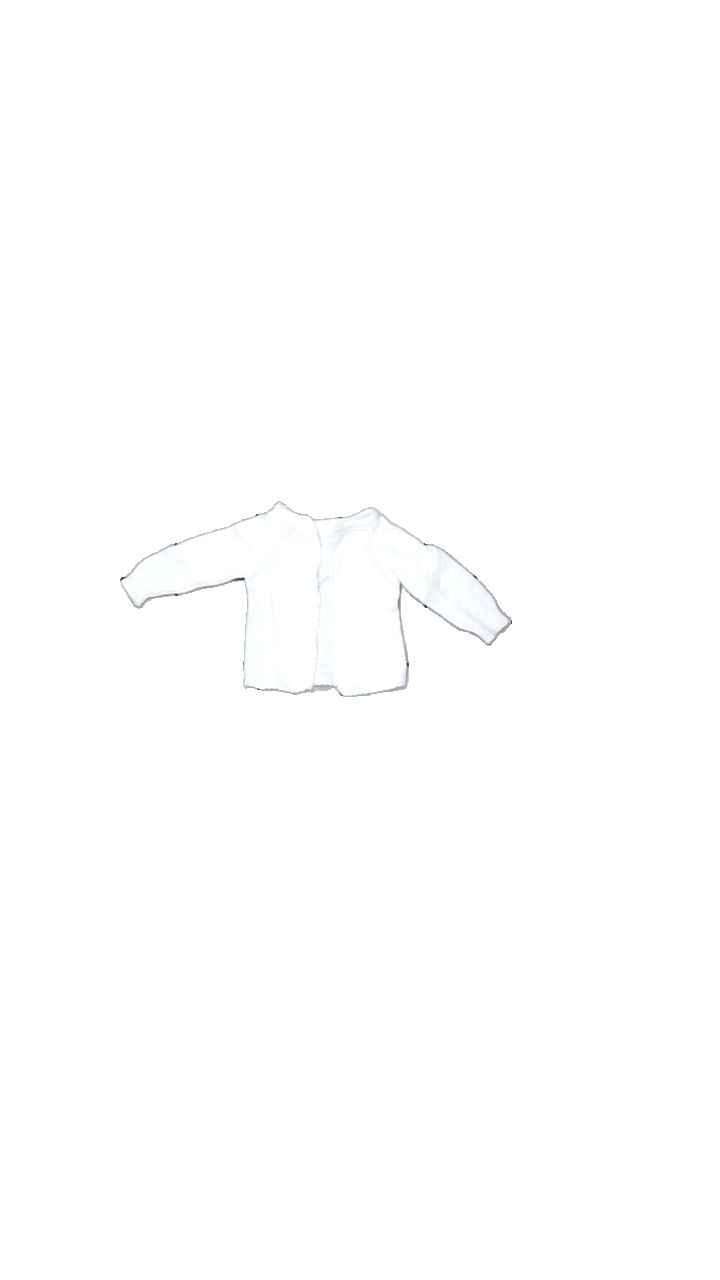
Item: Cardigan (Children)
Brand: Missing
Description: vit kofta, egengjord
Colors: White
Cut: Regular
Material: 100% cotton
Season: All
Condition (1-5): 5
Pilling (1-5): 5
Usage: Reuse
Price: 50-100